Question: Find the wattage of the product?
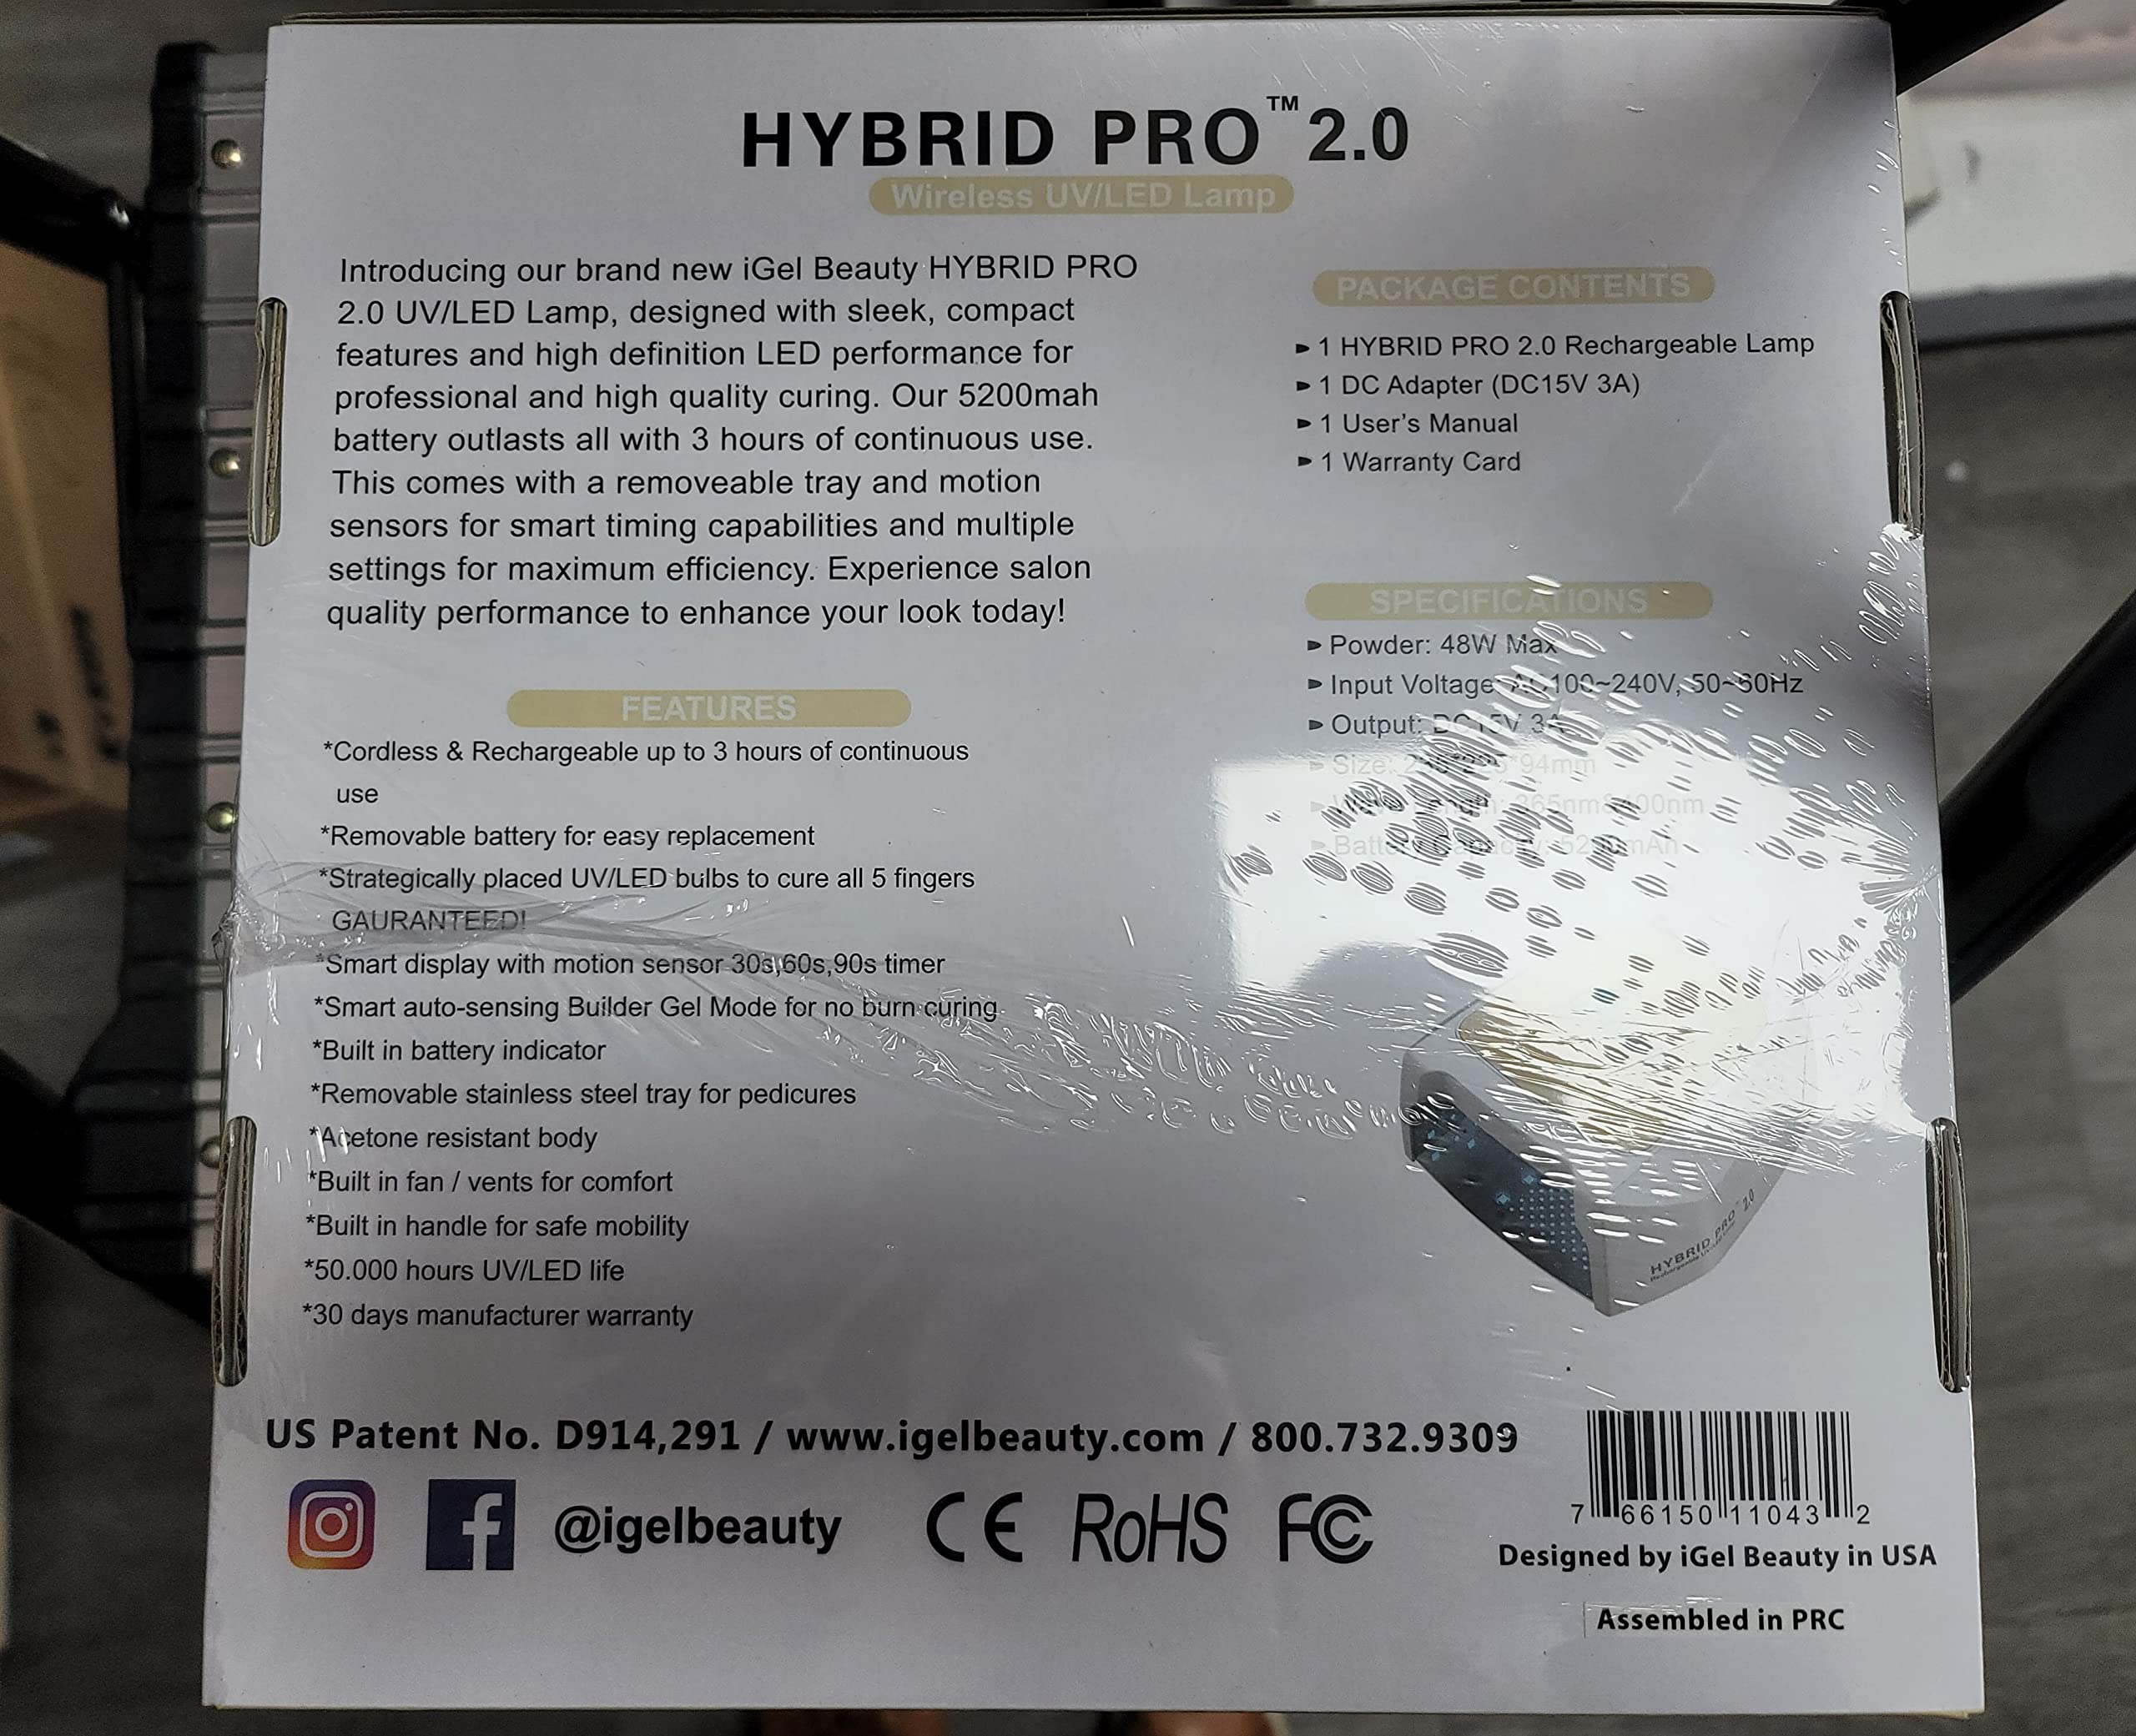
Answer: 48.0 watt